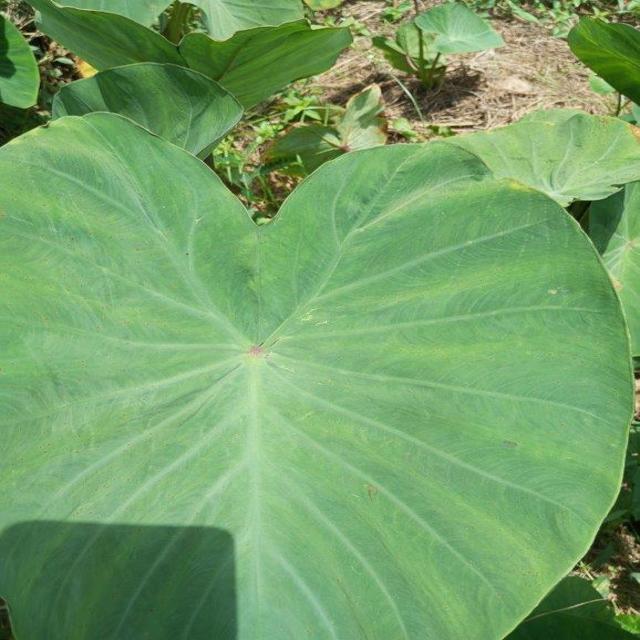
Label: Healthy